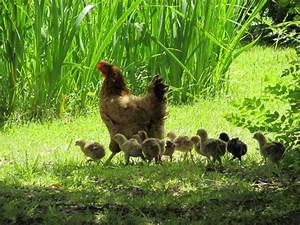
Label: chicken